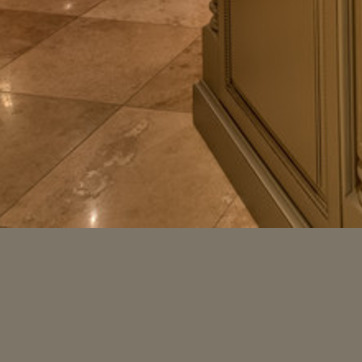
Material: tile